Kasuri

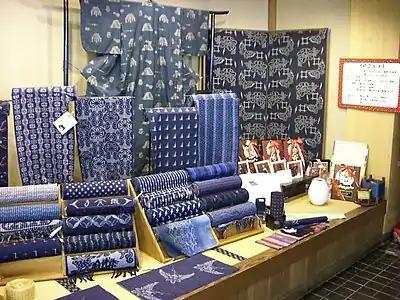
A display table showing a number of different indigo-dyed fabrics, some stacked on wooden stands in roll-form, others displayed flat in front of the rolls, and some hanging on small stands.

The warp and weft threads are resist-dyed in specific patterns prior to dyeing, with sections of the warp and weft yarns tightly wrapped with thread to protect them from the dye. When woven together, the undyed areas interlace to form patterns, with many variations – including highly pictographic and multi-colored results – possible to achieve. patterns may be applied to either the warp or the weft, or to both in order to create a resulting woven pattern, with the cloth classified using different names depending on the method used.